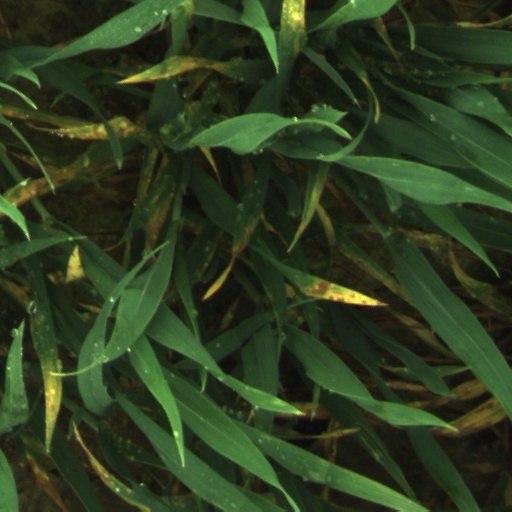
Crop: wheat